Tivoli Hotel, Panama

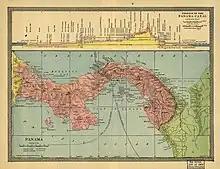
Panama 1904

Tivoli Hotel in Ancón district of Panama City, Republic of Panama, was a historic hotel. US president and Mrs. Teddy Roosevelt were considered the first guests to stay at the Tivoli on November 15, 1906. The grand hotel later served many dignitaries and celebrities, from royalty to film stars, from presidents to sports heroes for years. The Tivoli served luncheon to several hundred passengers every time a cruise ship passed by Panama Canal. After being converted, later, to The Tivoli Guest House, it was officially closed on April 15, 1971. According to Panama Canal Museum the grand Tivoli Hotel served as the centerpiece of Canal Zone society. The hotel derived its name from the name of the hill; "Tivoli hill" on which it was built. This hotel was located in Ancón on the southern slope of Ancon Hill overlooking the Bay of Panama. Tivoli hill was named after the famous hill in Rome, Italy.